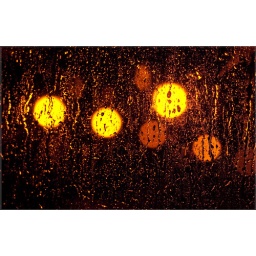
or actually, street lights through a rainy window in the dark of night...